John Carleton Jones

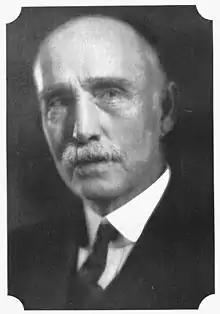
Jones pictured in "The Savitar 1923", Missouri yearbook

John Carleton Jones (July 30, 1856 – April 22, 1930) was an American educator and tenth president of the University of Missouri in Columbia, Missouri; in recognition, he was initiated as an honorary member of Acacia Fraternity. Though he held the post for only three years he was important in the construction of the Memorial Union (University of Missouri) and Faurot Field. Jones Hall is named in his honor. He is buried in Columbia at the Columbia Cemetery.